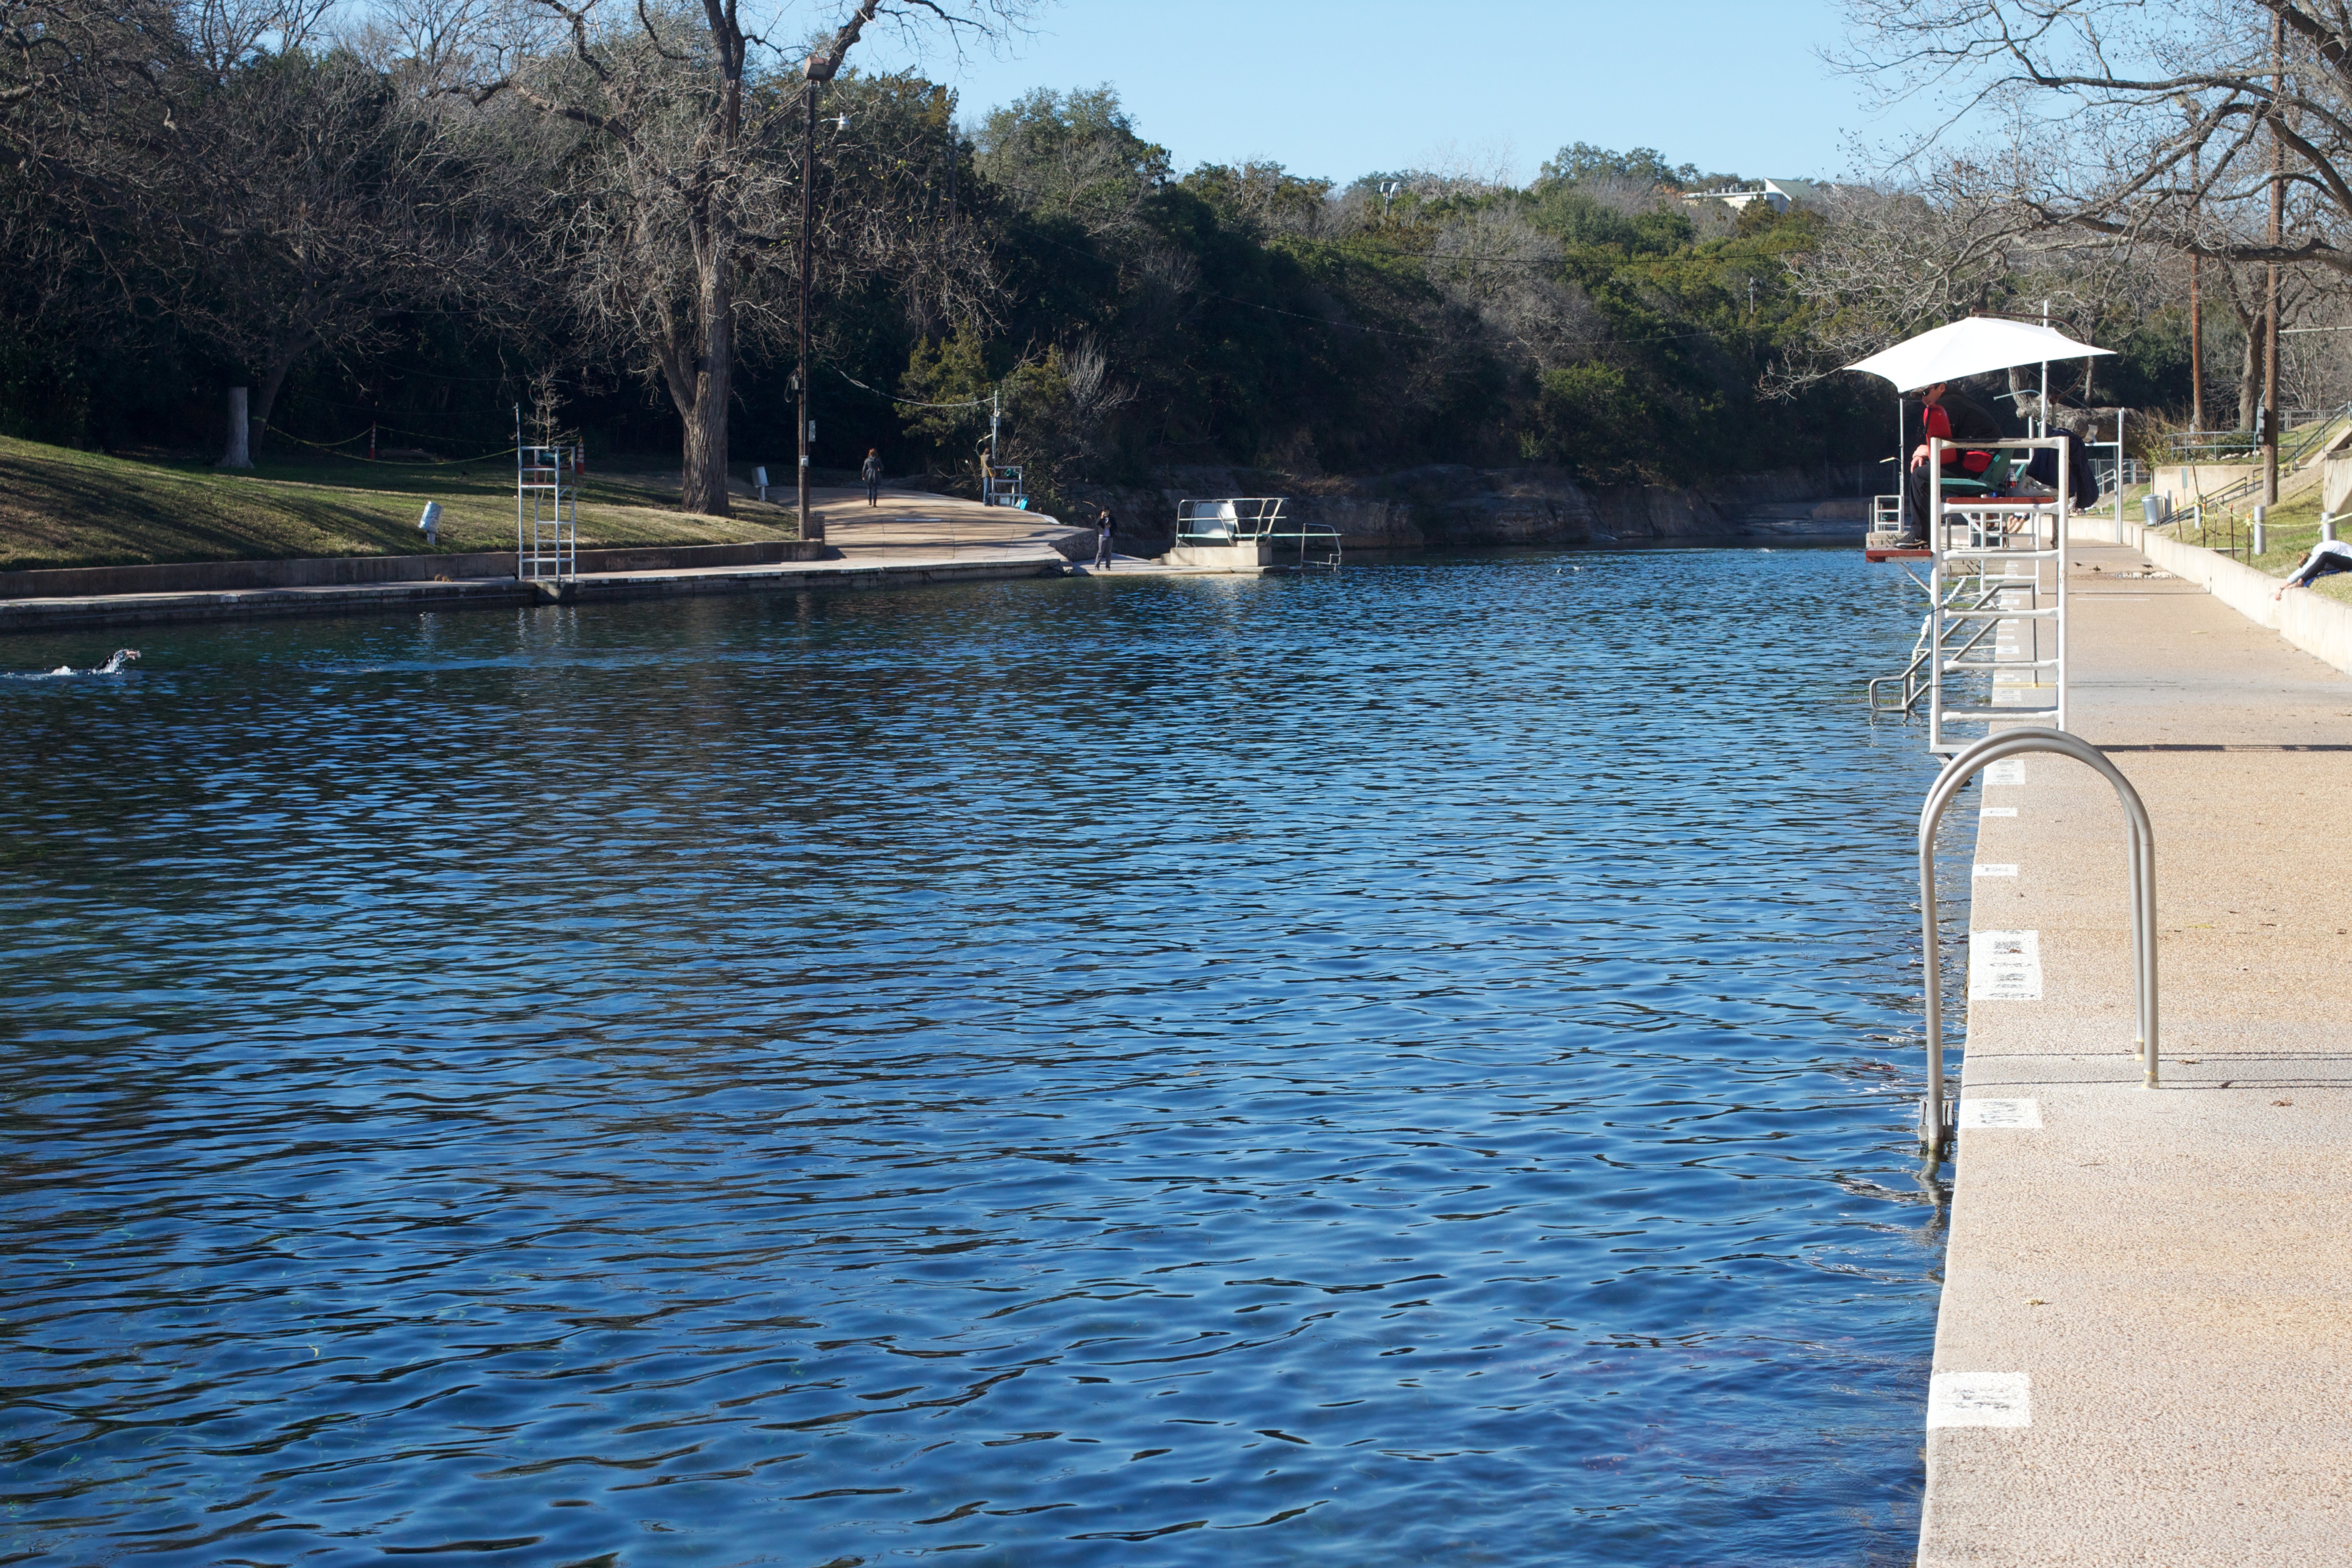
sea, water, lake, river, pool, bay, reservoir, waterway, body of water